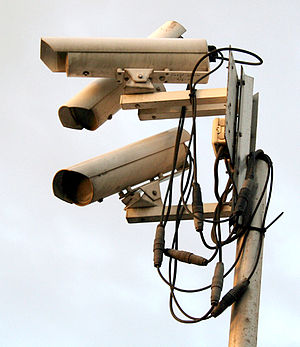
Celines love / Celines første lov
Overoptagenhed af national sikkerhed medfører en stat der i sig selv er en større trussel mod sine borgere end den trussel staten søger at konfrontere.
Celines love er betegnelsen for tre love omhandlende regeringsførelse og liberalisme tilskrevet Hagbard Celine, en person fra Robert Anton Wilsons og Robert Sheas Illuminatus-trilogi.